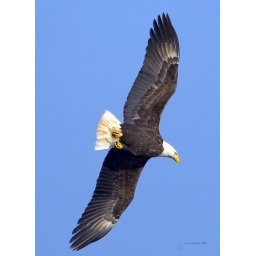
Large female starting her dive from a Sycamore tree on the Susquanna River in Maryland.Lou B